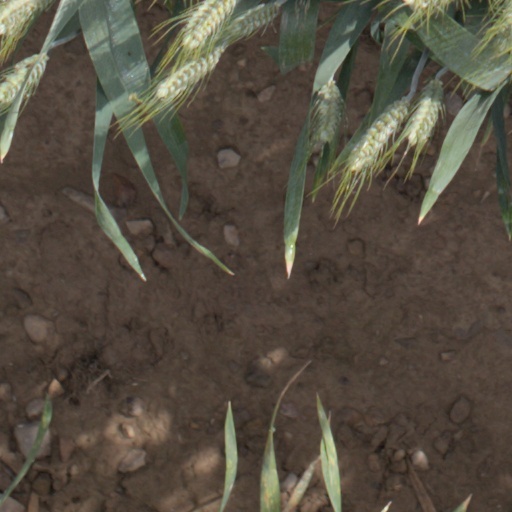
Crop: wheat